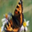
Label: butterfly